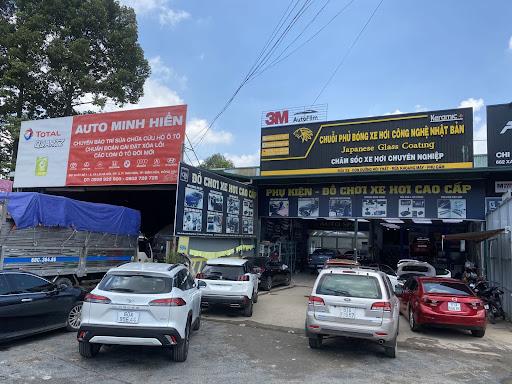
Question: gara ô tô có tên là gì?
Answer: gara ô tô có tên là minh hiền